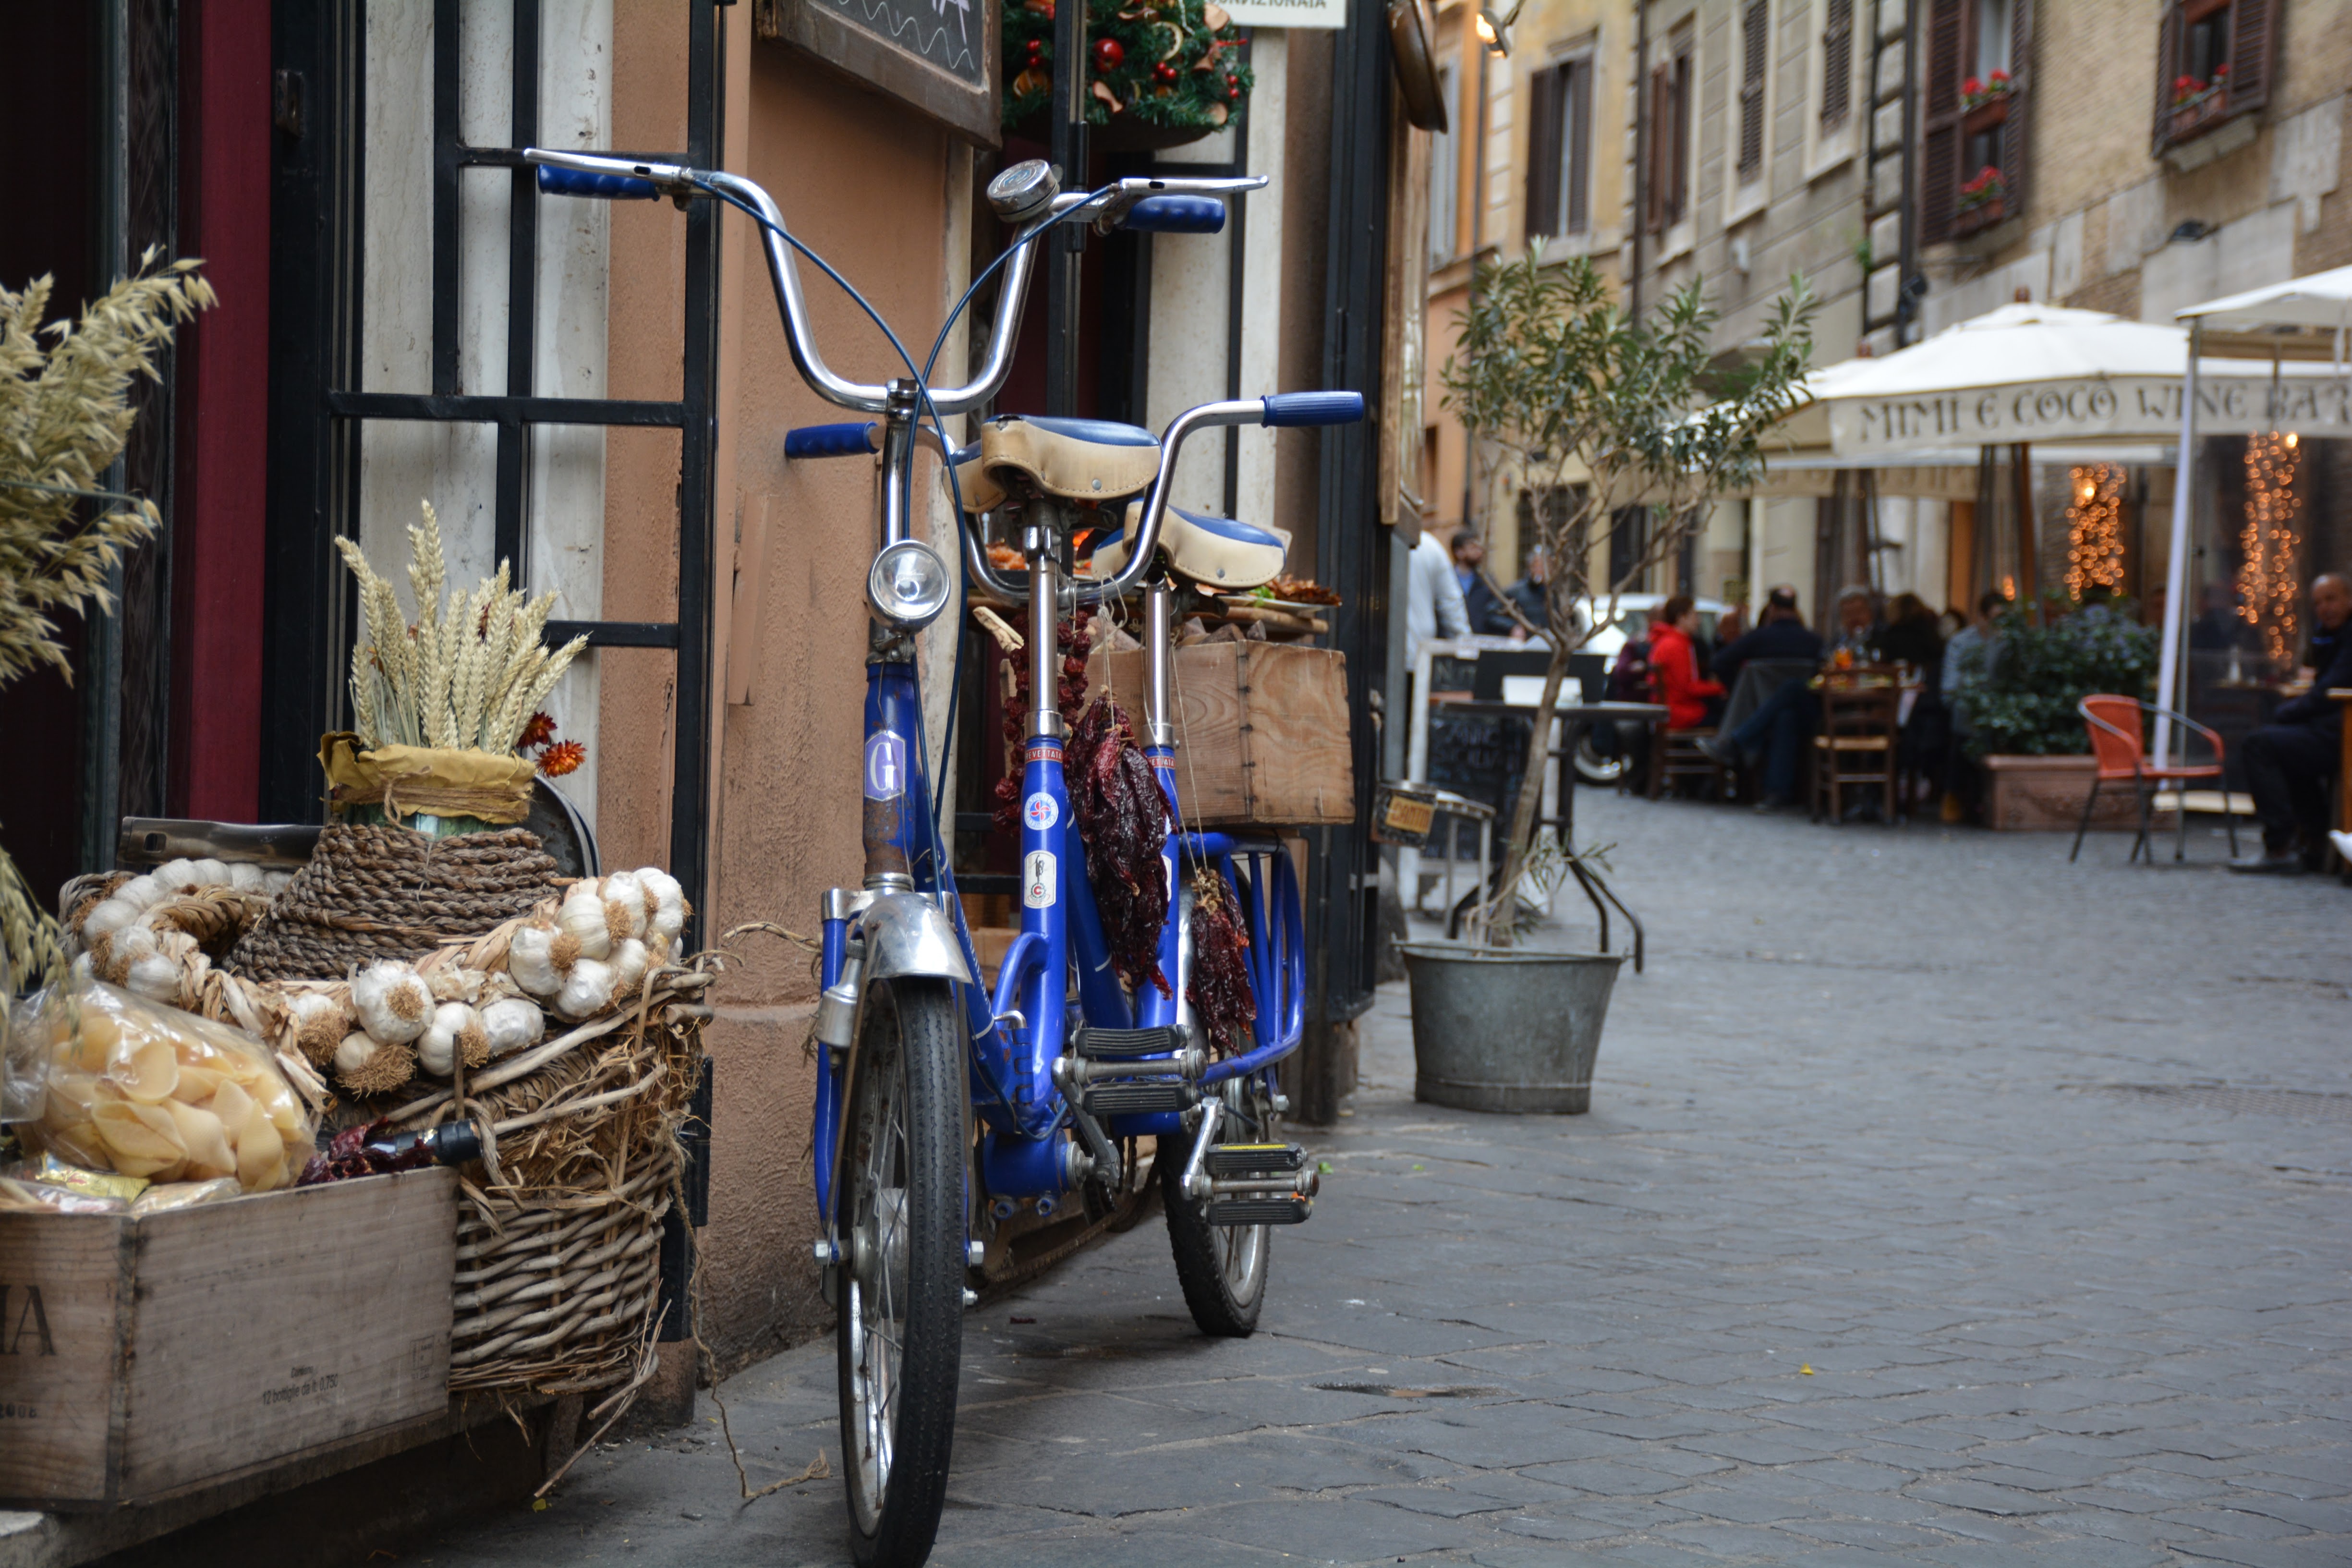
road, city, street, town, public space, urban area, human settlement, vehicle, bicycle, market, tourism, infrastructure, travel